Robert E. Eberly

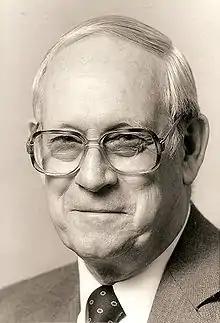
Robert E. Eberly, Sr.

Robert Edward Eberly (July 14, 1918 – May 19, 2004), son of Orville and Ruth Eberly, served as Chairman of the Board of Eberly Natural Gas Company, an oil and natural gas exploration and production firm. He was also a director of Gallatin National Bank (retiring in 1990). Eberly graduated in 1939 from Penn State with a BS in Commercial Chemistry.